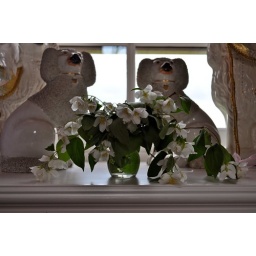
Pretty white wildflowers arranged in the window with Staffordshire Dogs.